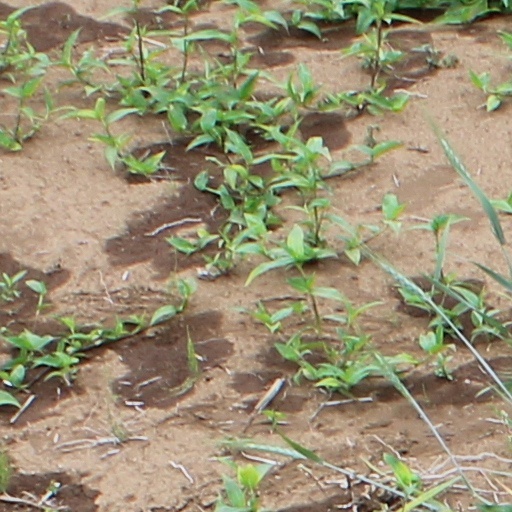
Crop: wheat